Far North Queensland

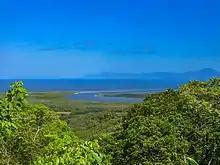
View from Daintree National Park, 2009

Various government departments and agencies have different definitions for the region. The Queensland Government department of Trade and Investment Queensland defines the region as an area comprising the following 25 local government areas; Aurukun, Burke, Cairns, Carpentaria, Cassowary Coast, Cook, Croydon, Doomadgee, Douglas, Etheridge, Hope Vale, Kowanyama, Lockhart River, Mapoon, Mareeba, Mornington, Napranum, Northern Peninsula Area, Pormpuraaw, Tablelands, Torres Strait Islands (not autonomous), Torres Strait Islands (autonomous), Weipa, Wujal Wujal, and Yarrabah.